Richard F. Gordon Jr.

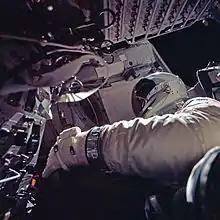
Gordon during his Gemini 11 flight

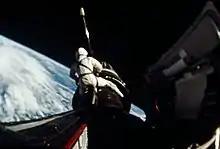
Gordon during his Gemini 11 EVA

Gordon served as backup pilot for the Gemini 8 flight. In September 1966, he made his first space flight, as pilot of Gemini 11, alongside Pete Conrad. At the time, the flight set an altitude record of , which still stands as the highest-apogee Earth orbit. Gordon was already good friends with Conrad, who had once been his roommate on the aircraft carrier . On the flight, Gordon performed two spacewalks, which included attaching a tether to the Agena and retrieving a nuclear emulsion experiment package.